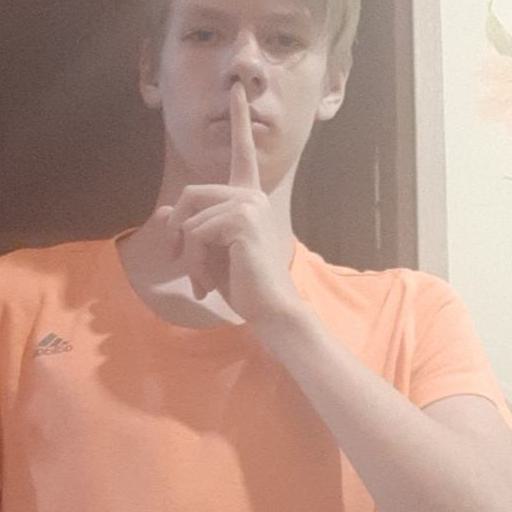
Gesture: mute